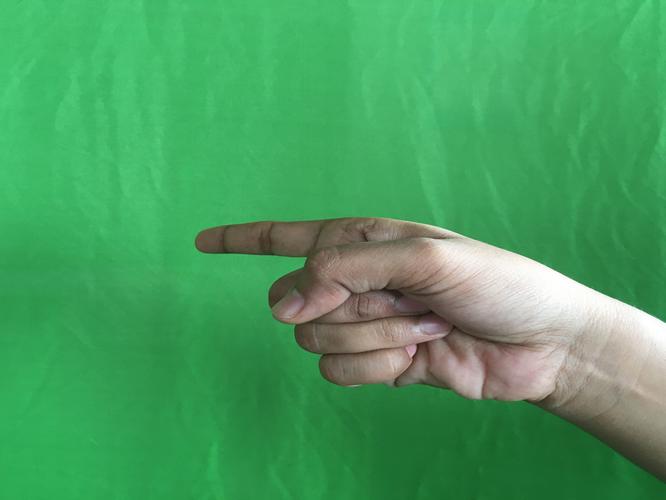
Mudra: Suchi
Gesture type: single_hand